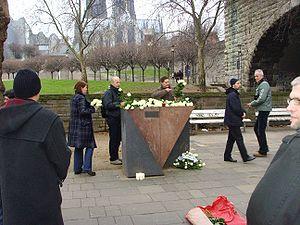
Des monuments à la mémoire des personnes homosexuelles persécutées par le régime nazi ont été érigés dans de nombreux villes et pays depuis la fin de la Seconde Guerre mondiale. D'autres monuments en projets sont à des stade d'avancement divers.